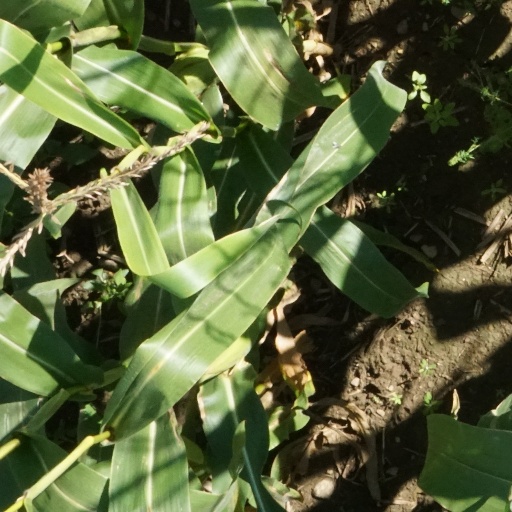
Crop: maize; corn